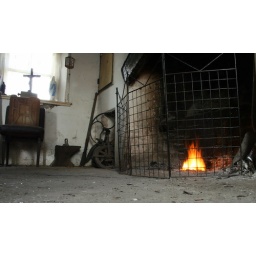
This shot was taken in the farm house kitchen where my grandfather was born.